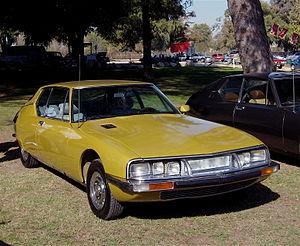
Citroën est un constructeur automobile français. Son nom en forme longue est Automobiles Citroën. L'entreprise a été fondée en 1919 par André Citroën. La marque a toujours été réputée pour ses technologies d'avant-garde et, à plusieurs reprises, elle a révolutionné le monde de l'industrie de l'automobile. Citroën a notamment créé la Traction Avant, l'utilitaire H, les 2 CV, DS, Méhari, SM, GS, CX, BX ou encore la XM, qui sont toutes des créations d'avant-garde.